Scouting and Guiding in New Brunswick

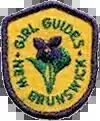

Camp Wegwamageek was a site in the Tidewater area. It was acquired in 1962. The name means "land's end" in Micmac. It was sold in 2010 to the Nature Conservancy of Canada.